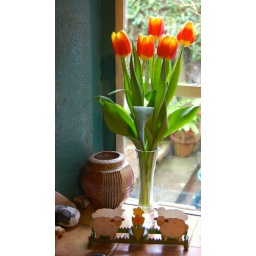
A taste of spring in our kitchen window